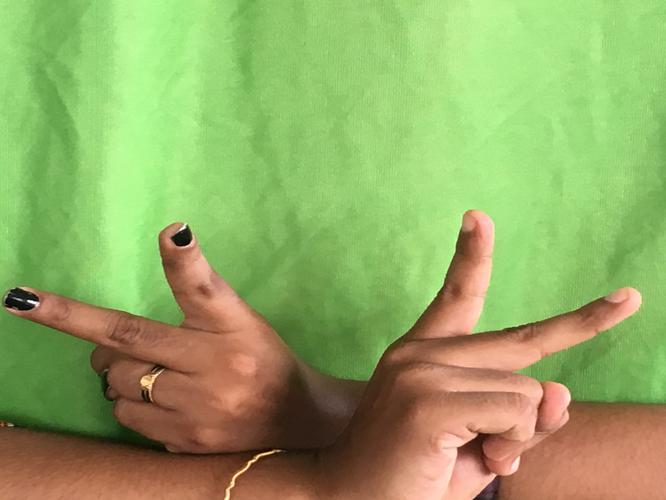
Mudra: Kartariswastika
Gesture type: double_hand